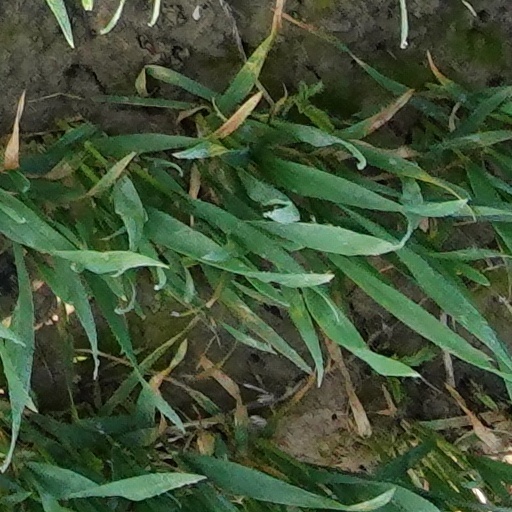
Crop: wheat